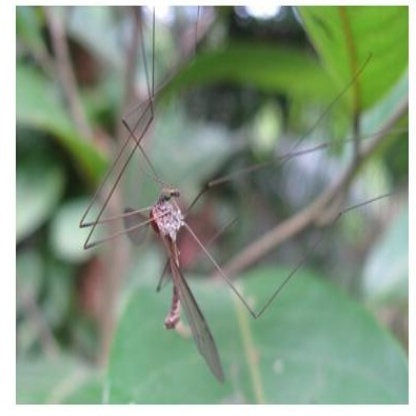
Nhãn: Sâu năn ( Muỗi hành )(Rice Gall Midge)